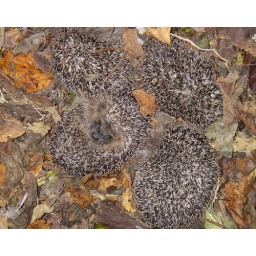
Rescued hedgehogs to box in greenhouse, one died, 4 seem to be fine, no sign of mun.